Millennials

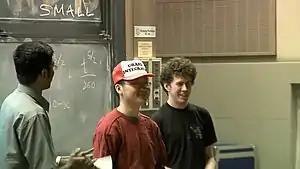
Victors of the 2006 MIT Integration Bee, with the champion, dubbed the "Grand Integrator" in the middle.

Millennial population size varies, depending on the definition used. Using its own definition, the Pew Research Center estimated that millennials comprised 27% of the U.S. population in 2014. In the same year, using dates ranging from 1982 to 2004, Neil Howe revised the number to over 95 million people in the U.S. In a 2012 "Time" magazine article, it was estimated that there were approximately 80 million U.S. millennials. The United States Census Bureau, using birth dates ranging from 1982 to 2000, stated the estimated number of U.S. millennials in 2015 was 83.1 million people.